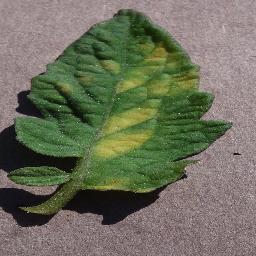
Label: Tomato___Leaf_Mold